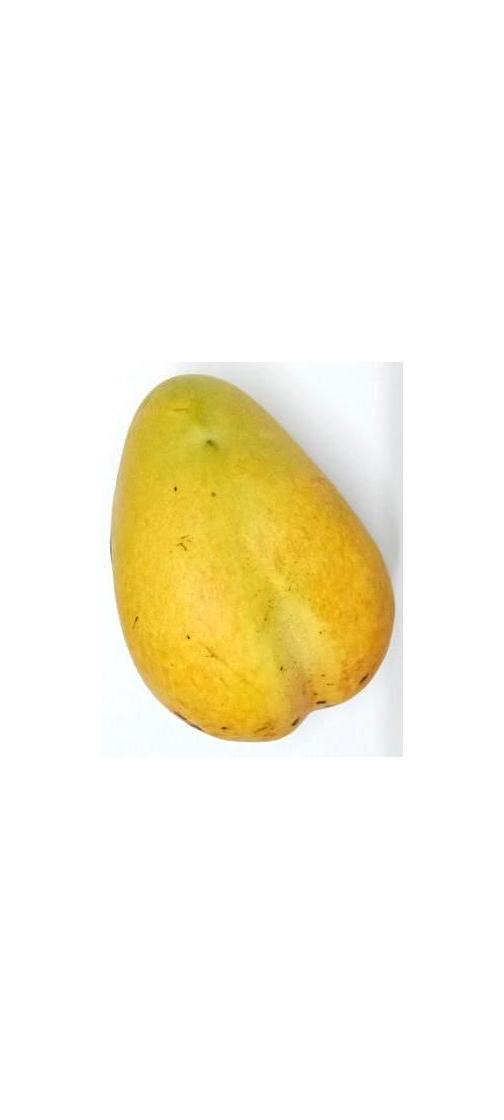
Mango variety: Bari-11